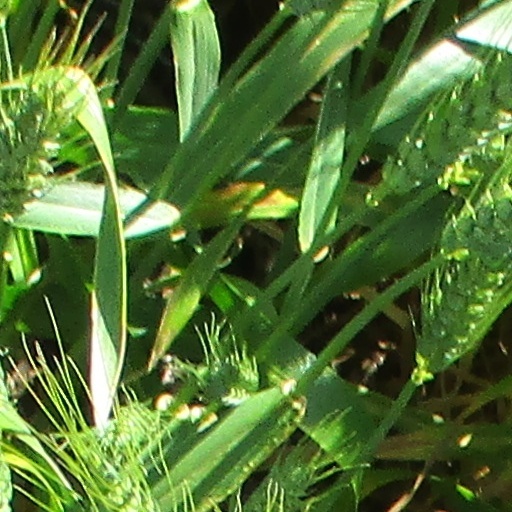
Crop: wheat